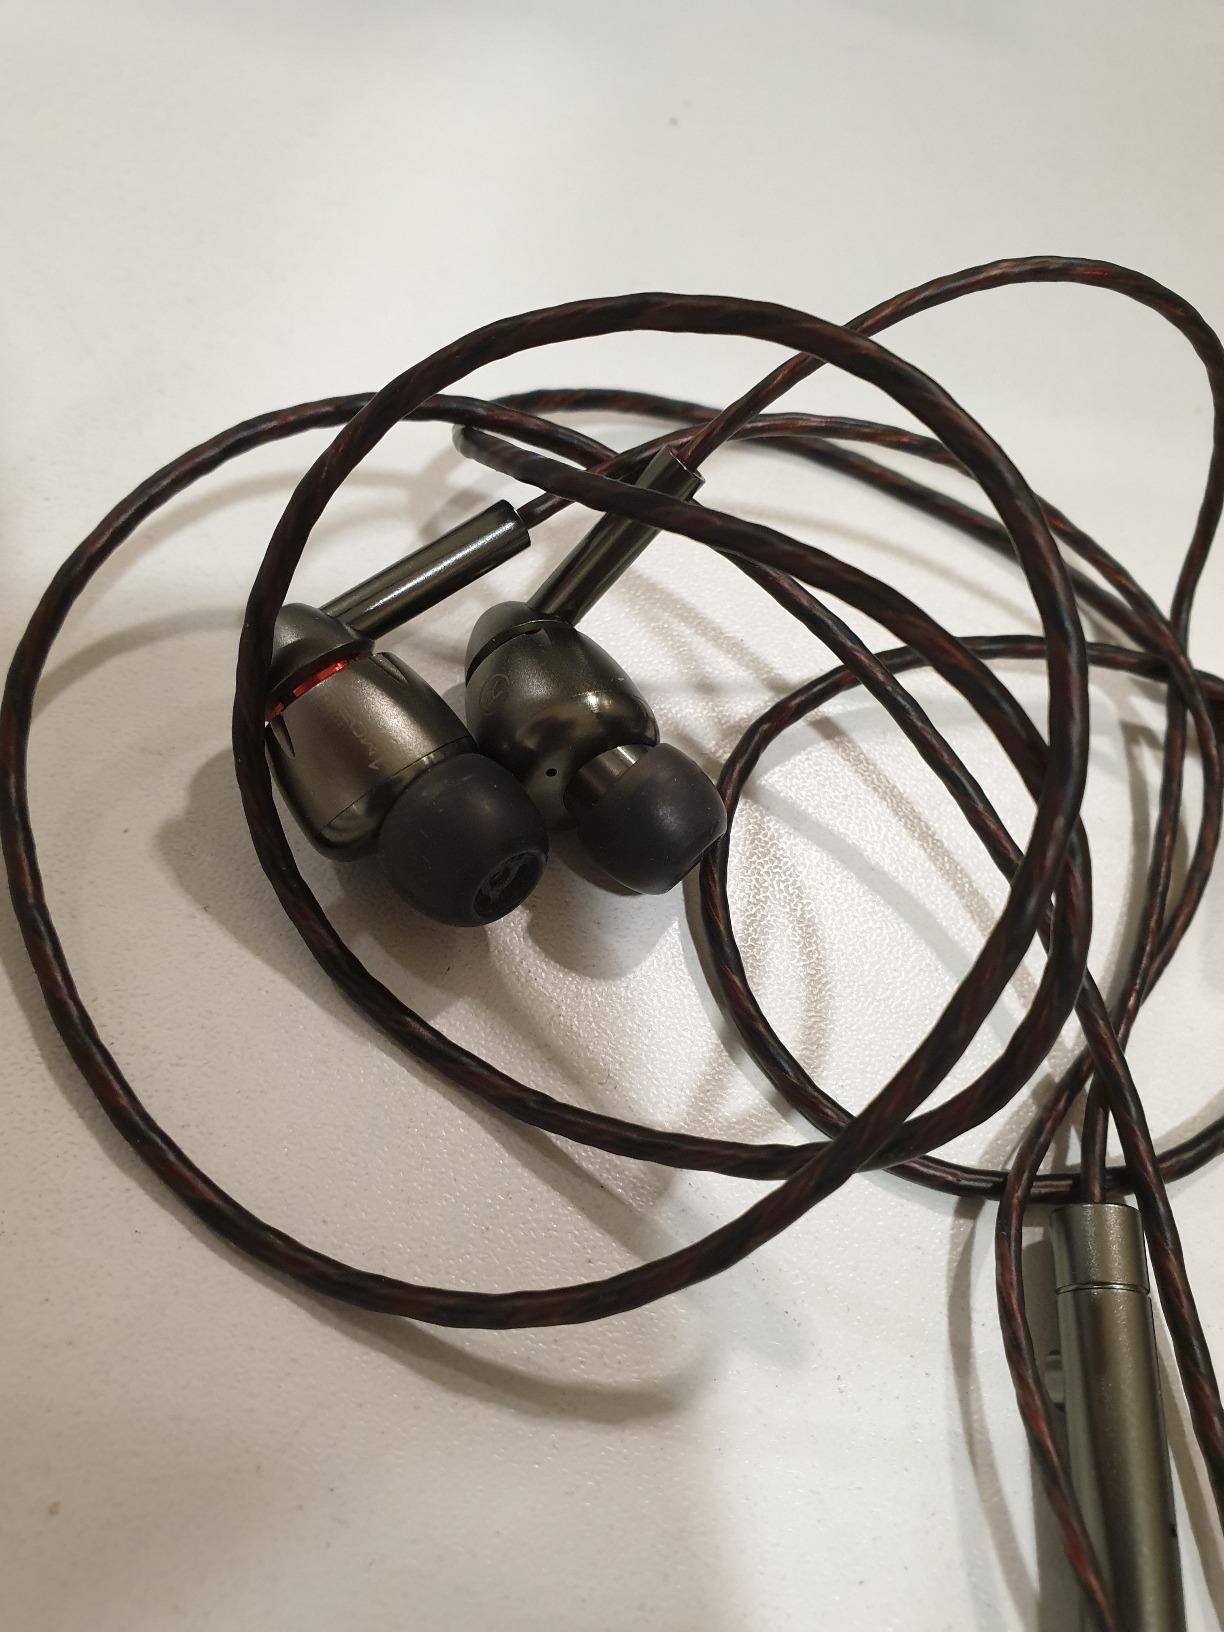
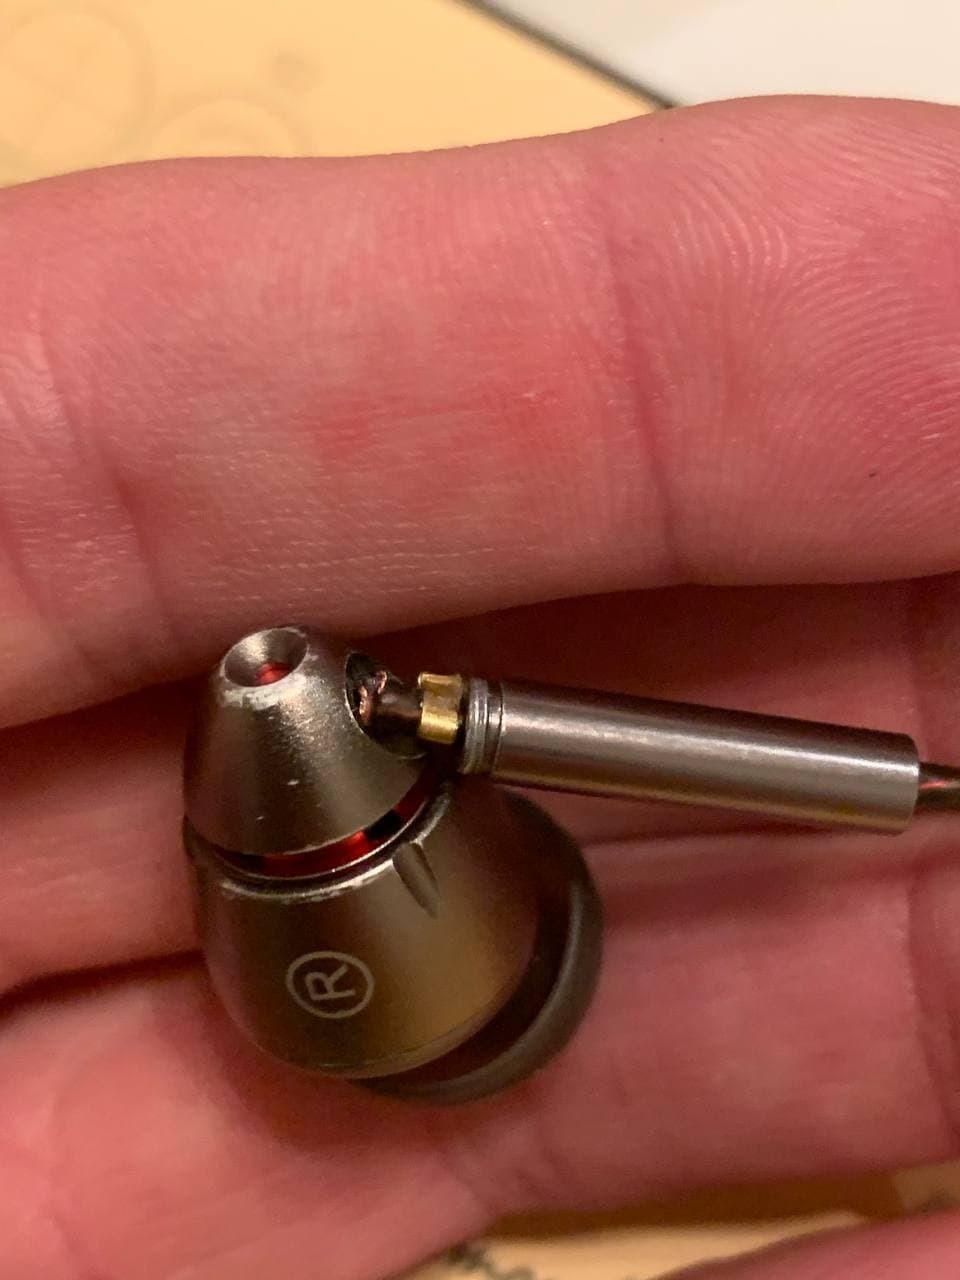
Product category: headphones
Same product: yes